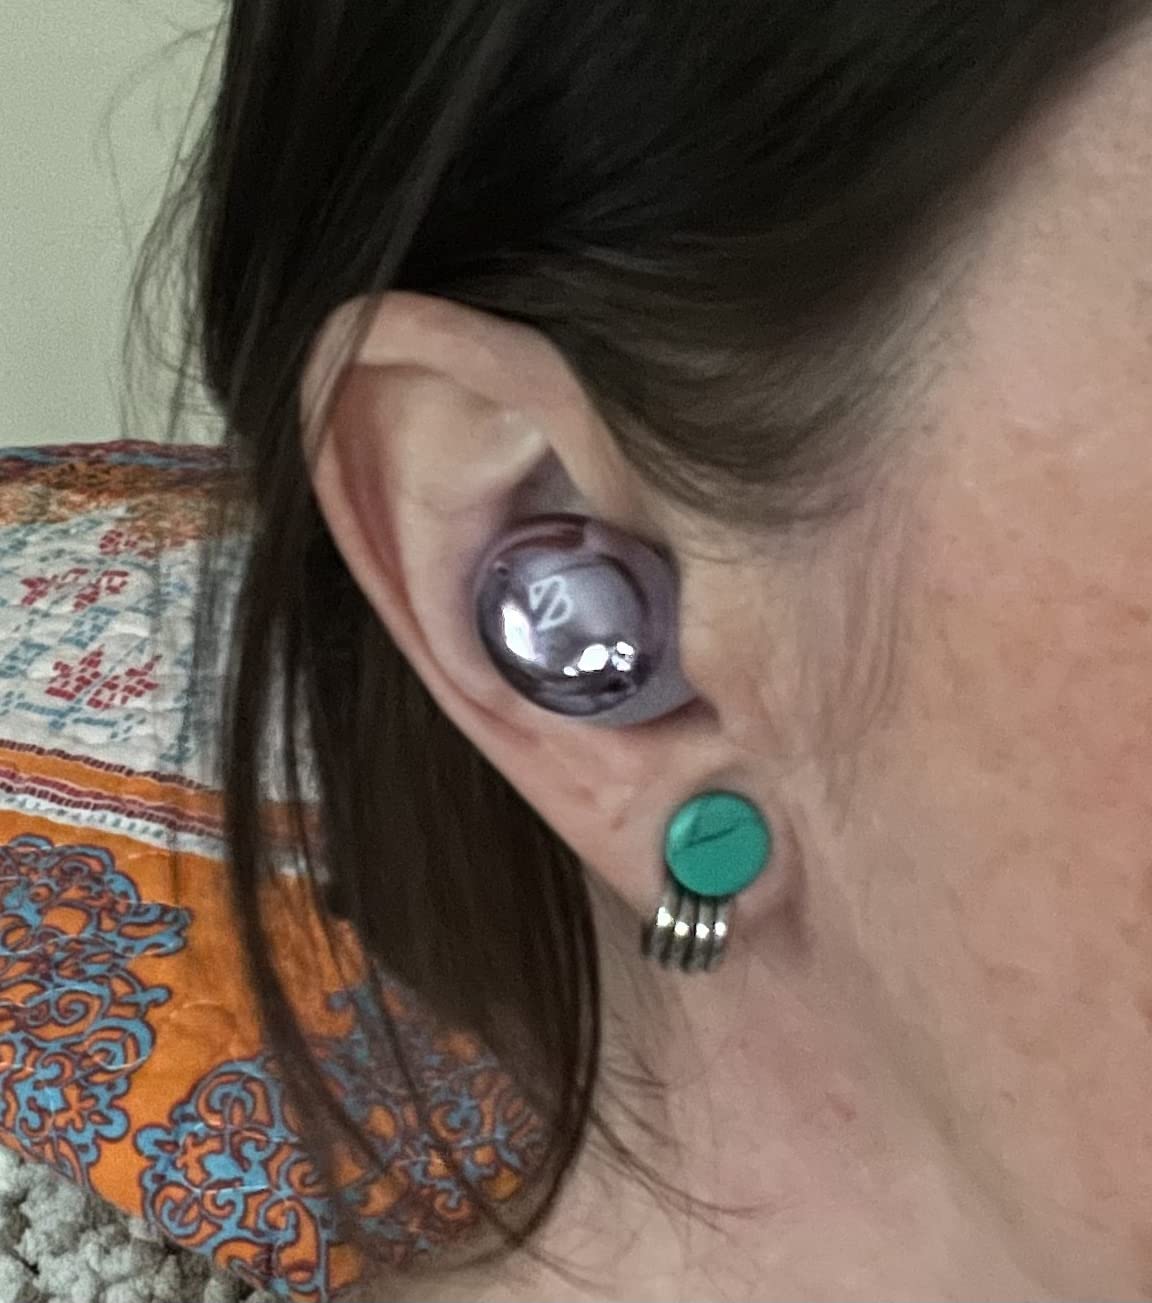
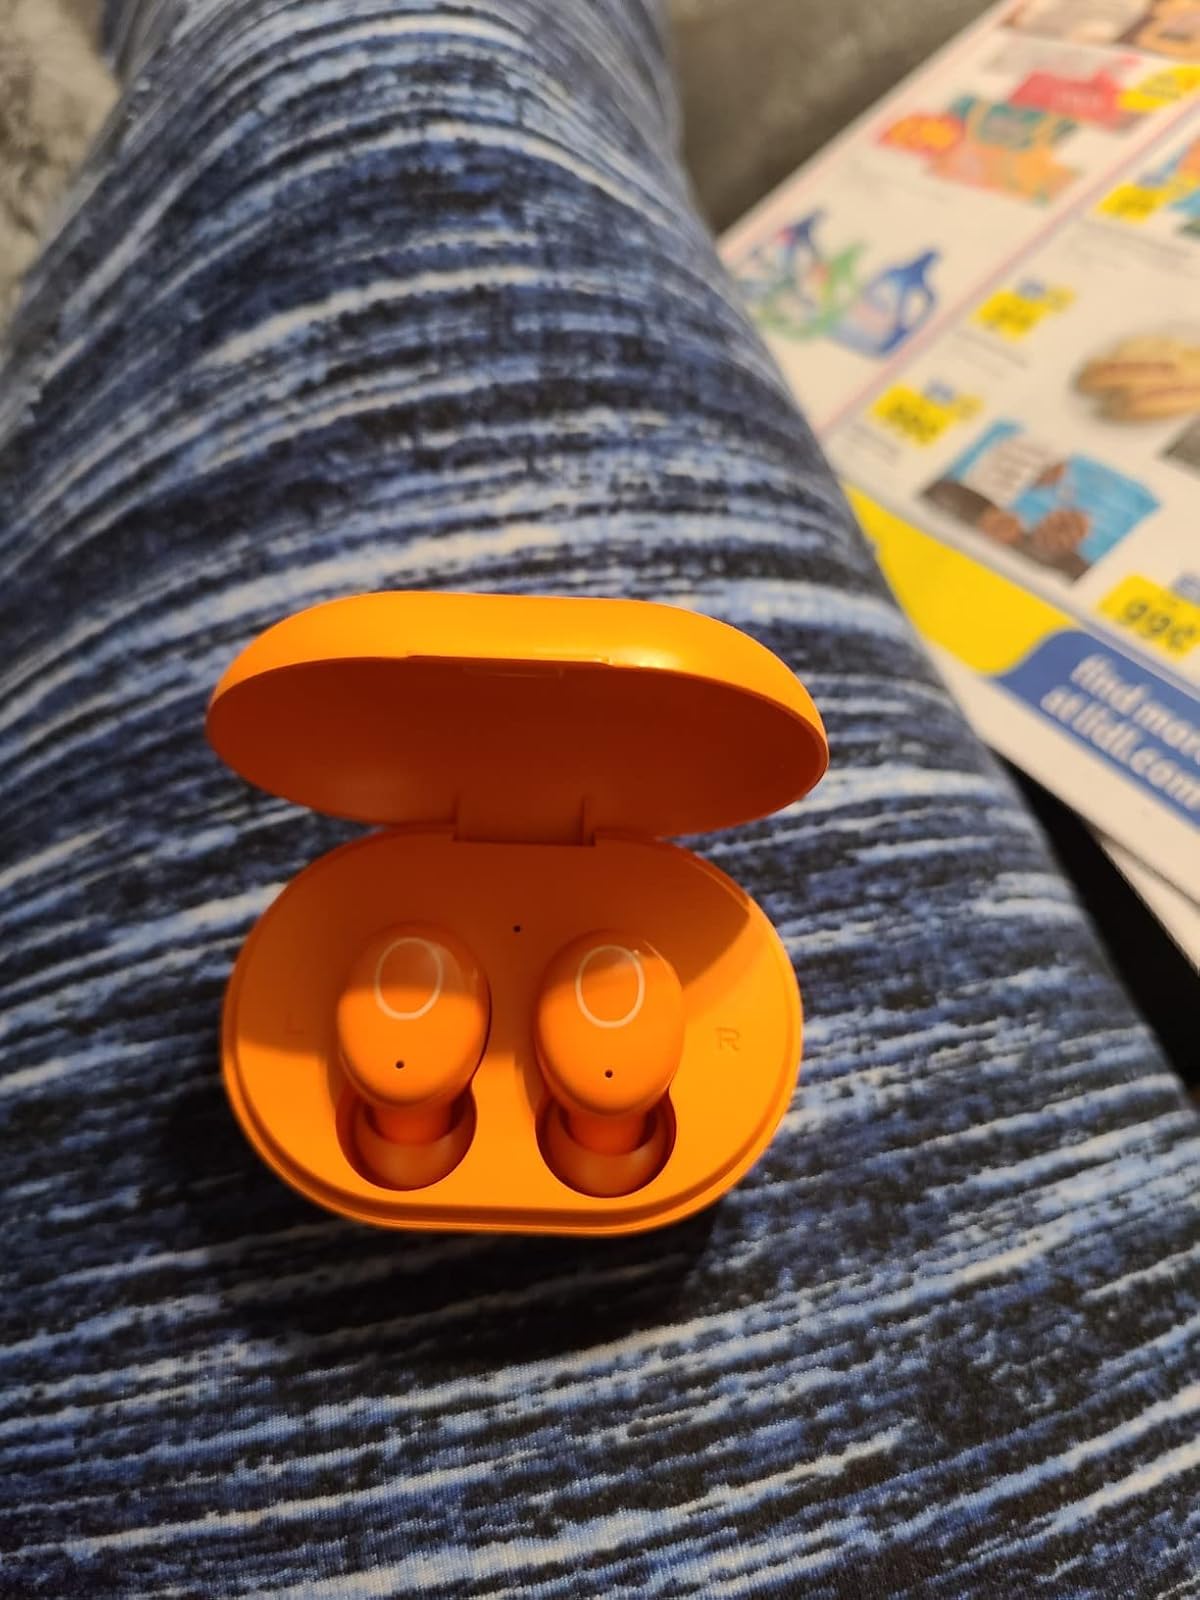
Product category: earbuds
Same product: no